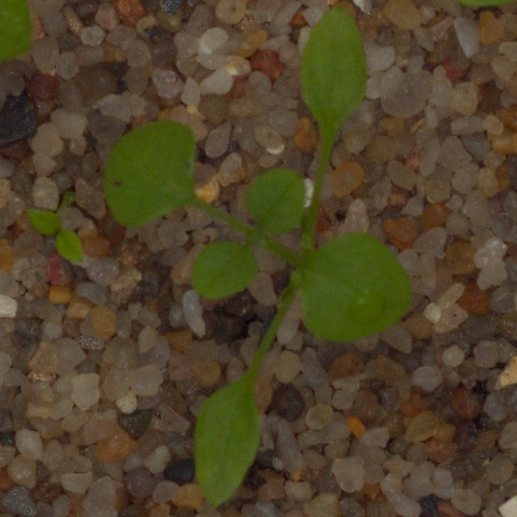
Label: common_chickweed